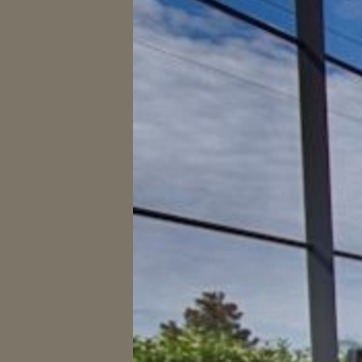
Material: sky